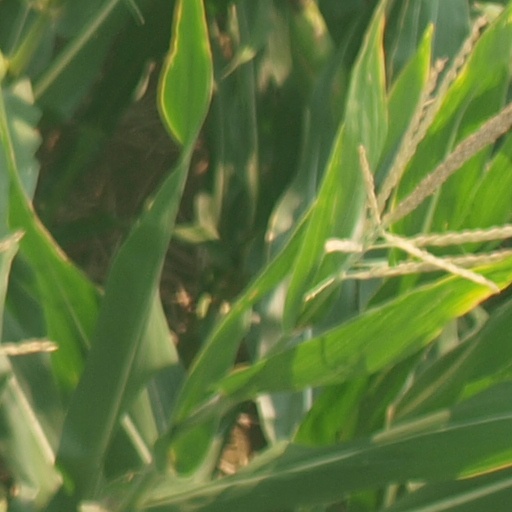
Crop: maize; corn